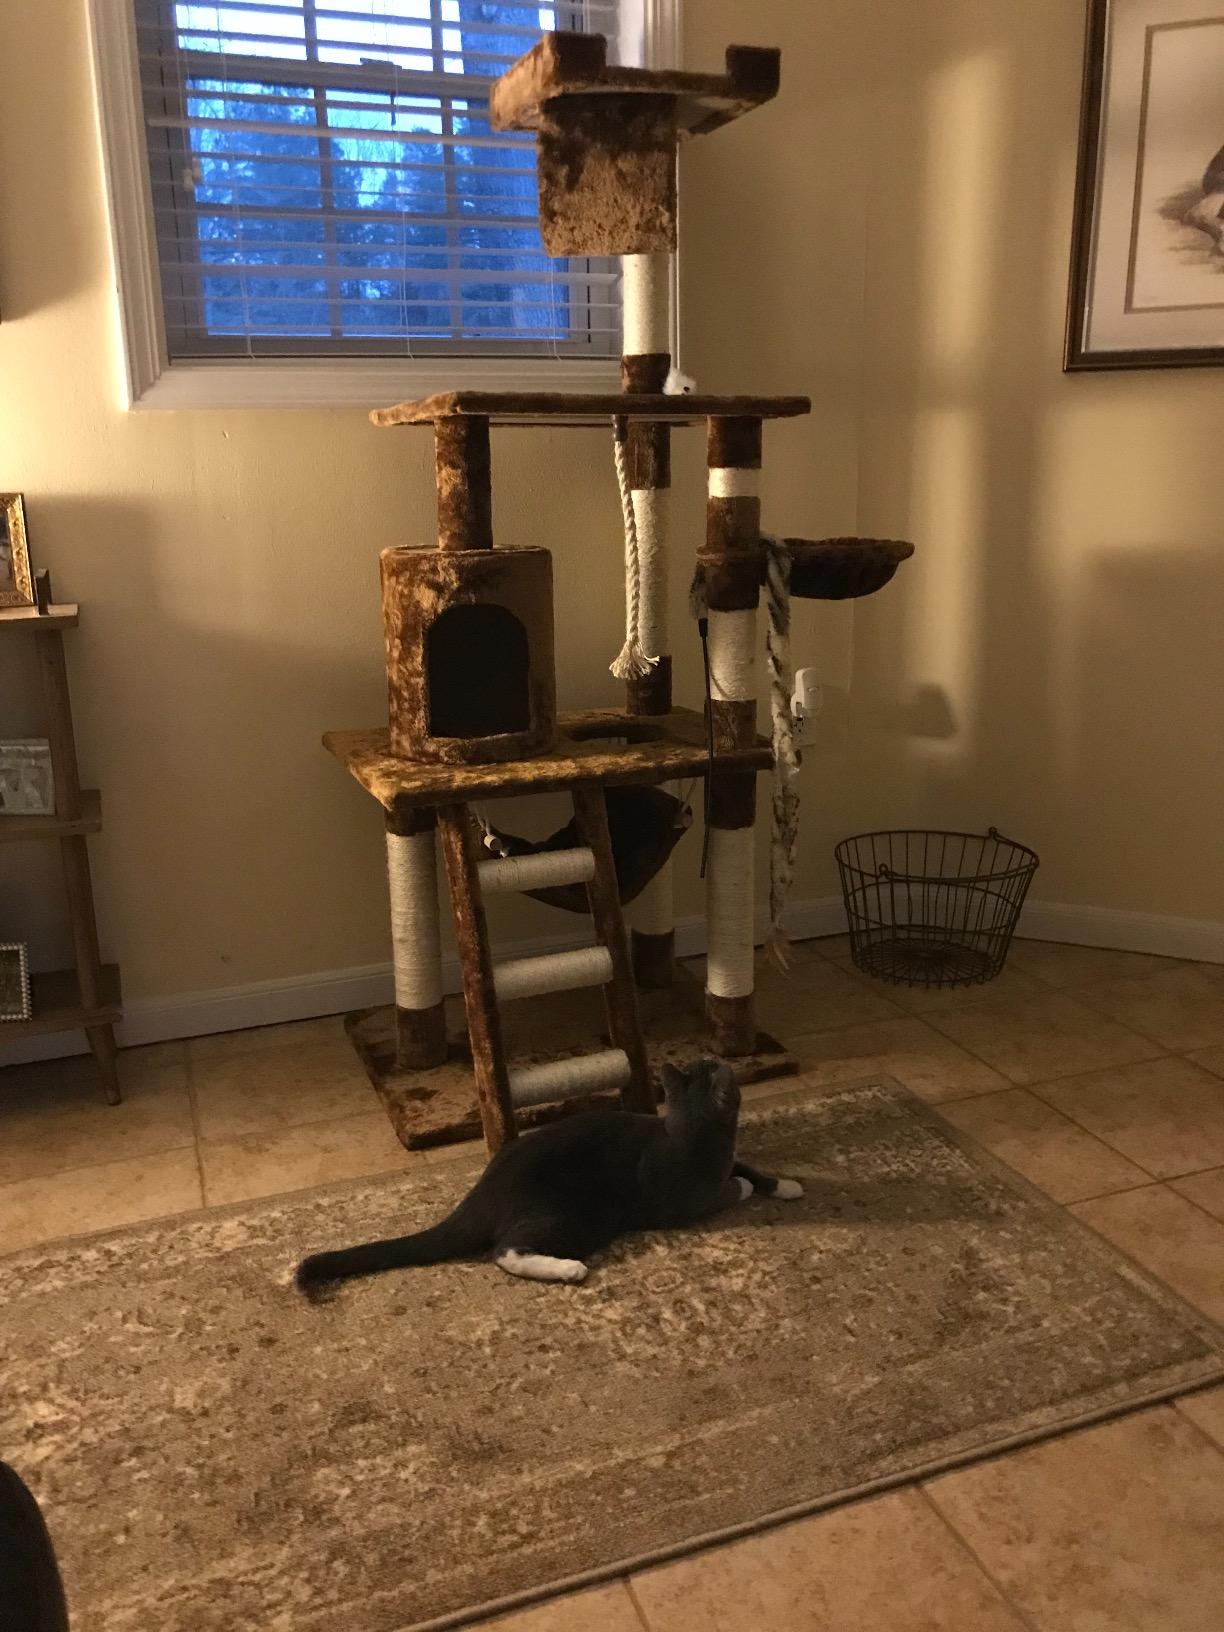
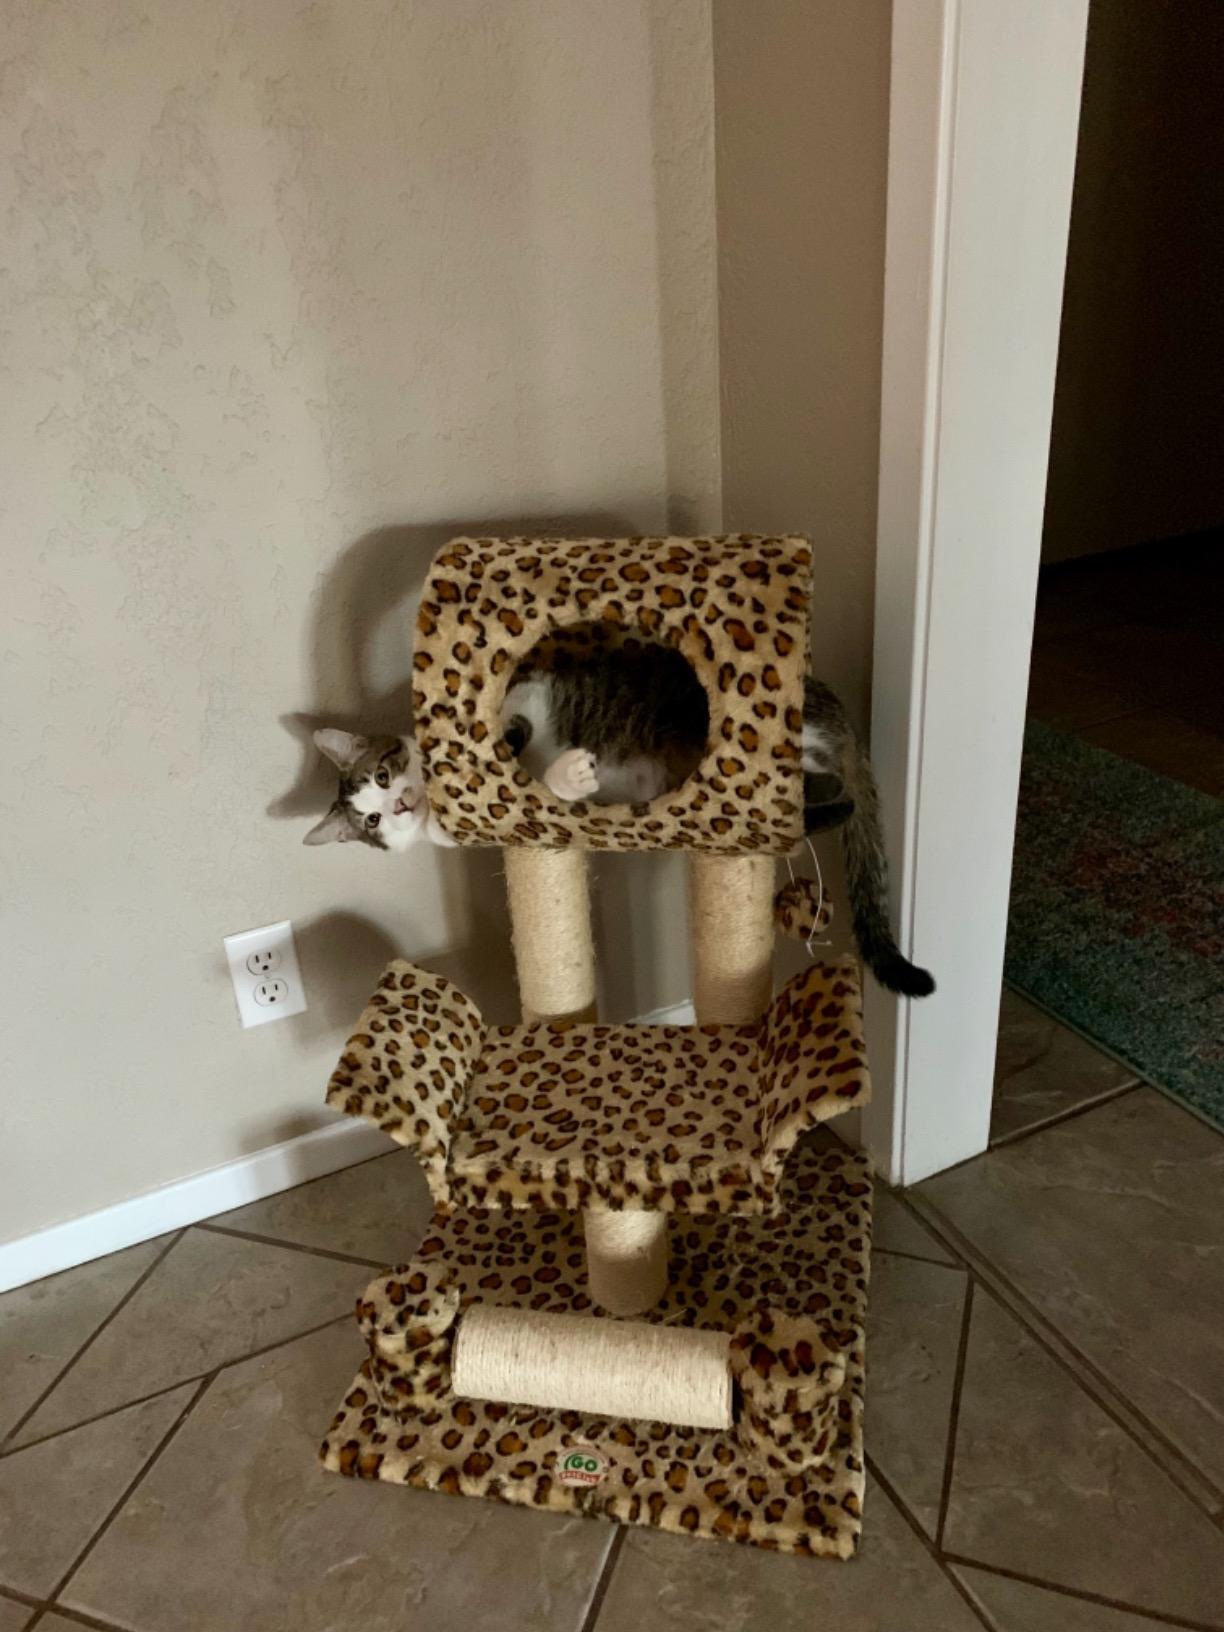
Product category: items_cat tree
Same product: no